Under the Stars of Capri

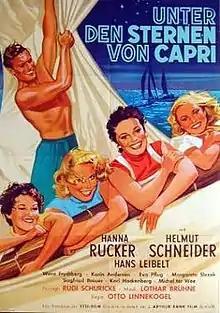

Under the Stars of Capri is a 1953 West German romantic comedy film directed by Otto Linnekogel and starring Hanna Rucker, Helmuth Schneider and Hans Leibelt. It was shot at the Göttingen Studios and on location at a variety of places including Capri, Ischia, Corsica and Hamburg. The film's sets were designed by the art directors Walter Haag and Hans Kutzner.